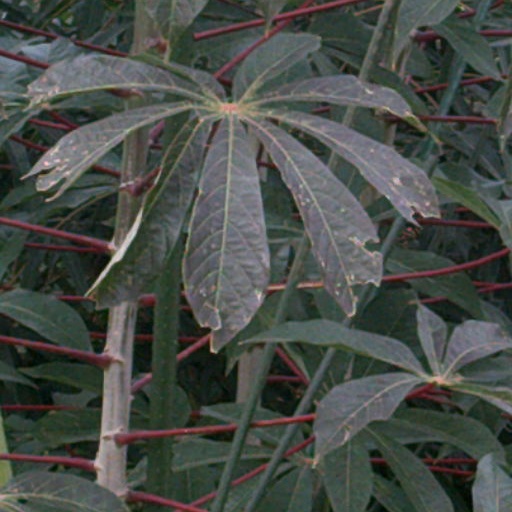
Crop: cassava